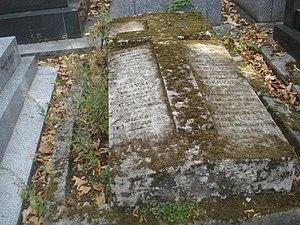
– GERVAIS Alfred, (1837-1921), amiral et diplomate. Il est né le 19 décembre 1837 à Provins, décédé le 16 mars 1921 à Nice. Il est le fils du député Étienne-Auguste Gervais et d’Émilie-Zénaïde Simon. Il épouse Eugénie-Henriette-Prudence Delattre le 25 mai 1914 à Paris 8e. – DELATTRE Eugénie-Henriette-Prudence, (1855-1920), épouse d’Alfred Gervais, amiral et diplomate. Elle est née le 12 août 1855 à Edimbourg, décédée le 10 mars 1920 à Paris 16e. Elle est la fille d’Henry-Bonaventure Delattre et Eugénie-Victorine Paty. – GERVAIS Auguste-Jacques, (1826-1904), élève de Saint-Cyr, (1846-1848), général de brigade, chef d'état-major au ministère de la guerre Il est né le 15 décembre 1826 à Provins, décédé le 18 février 1904 à Paris 6e. Il est le fils du député Étienne-Auguste Gervais et d’Émilie-Zénaïde Simon. Il épouse Louise-Julie Michaud le 10 juillet 1862 à Paris 6e. – MICHAUD Louise-Julie, (1828-1916), épouse du général Auguste-Jacques Gervais. Elle est née le 20 mars 1828 à Provins, décédée le 2 mars 1916 à Paris 6e. Elle est la fille de Louis Michaud et Jeanne-Émilie Simon. – GERVAIS Arthur-Etienne, (1834-1903), élève de Polytechnique, (1854), colonel d'Artillerie, commandant le 3e Régiment d'Artillerie à Castres, directeur de l'Artillerie à Reims. Il est né le 13 avril 1834 à Provins, décédé le 13 septembre 1903 à Provins. Il est le fils du député Étienne-Auguste Gervais et d’Émilie-Zénaïde Simon. Il est célibataire. – SIMON Amélie-Zénaïde, (1809-1871), épouse du député Etienne-Auguste Gervais, (1797-), mariés le 23 janvier 1826 à Provins. Elle est née le 16 avril 1809 à Provins, décédée le 9 janvier 1871 à Paris 6e, (vue 1/31, acte n° 251). Elle est la fille de Nicolas-Claude-François Simon, (1768-1814), Sous-Préfet de l'arrondissement de Provins et d’Adélaïde Simon, (1782-1819). – SIMON Adélaïde-Coralie, (1807-1870), épouse d’Emile Dibos, mariés le 1er février 1825 à Provins, Elle est née le 16 décembre 1807 à Provins, décédée le 24 décembre 1870 à Paris 8e, (vue 18/31, acte n° 2841). Elle est la fille de Nicolas-Claude-François Simon, (1768-1814), Sous-Préfet de l'arrondissement de Provins et d’Adélaïde Simon, (1782-1819). Elle est la sœur d’Amélie-Zénaïde Simon, (1809-1871), épouse d’Etienne-Auguste Gervais, (1797-), mariés le 23 janvier 1826 à Provins. – DIBOS Emile, (1794-1878), receveur des finances de l'arrondissement de Provins. Il est né le 27 juillet 1794, (9 thermidor an 2), à Cambrai, (vue 393/456, acte n° 1012), décédé le 28 janvier 1878 à Paris 8e, (vue 26/31, acte n° 191). Il est le fils d’Alexandre-Félix-Joseph Dibos, receveur des finances, et de Marie-Catherine-Joseph Chigar, mariés le 9 mai 1791 à Cambrai. Il épouse Adélaïde-Coralie Simon, (1807-1870), le 1er février 1825 à Provins. La tombe est dans la 24e division, 9e ligne, n° 18, avenue du Tunnel, concession n° 69bis-1871. Elle est sur la même ligne que la tombe de la compositrice Mel Bonis
Alfred Albert Gervais est un officier général et diplomate français.